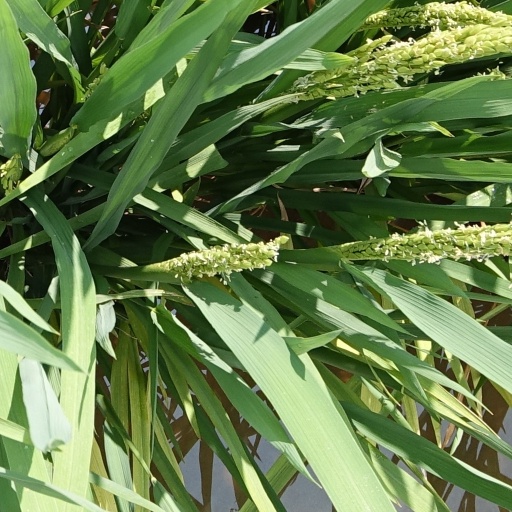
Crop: rice